Palmarian Bible

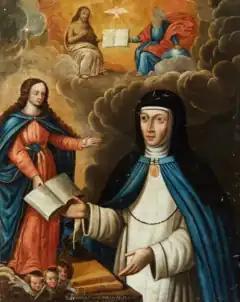
St. María de Jesús de Ágreda, author of the "Mystical City of God". The revision of the "Vulgate" was partly informed by the chronology of the Bible she provided.

In the early centuries of Christianity, the Greek-language "Septuagint", a translation of the Old Testament from the Biblical Hebrew was first used and formed the basis of texts used by the Christian Church (including the Latin Church). Supposedly, this was originally created in the 3rd century BC at the request of Ptolemy II Philadelphus, Pharoah of Ptolemaic Egypt and was carried out by seventy translators from the community of the Jews of Alexandria. With the coming of the Christian Church (what Catholics hold to be the Catholic Church), when the Roman Empire was the prevailing political power in the Mediterranean, Latin gradually replaced Greek as the "lingua franca" and the "Septuagint" was translated into various different Latin versions known collectively as the "Vetus Latina" (making them translations of a translation).